Lucas Oil Indianapolis Raceway Park

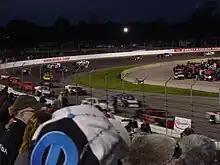
The track in 2008

After an insurance investigation of the pit out opening for the road course, which is located along the left lane wall of the drag strip, the insurance carrier demanded the pit out be closed off with a permanent concrete wall. This effectively meant closing the road course for competition purposes, as there is no other area on the current track layout suitable to relocate a viable pit lane. However, club racing and private testing used a section of track that runs parallel to the backstretch of the oval (Turns 6–8) as a makeshift pit, although enough section of the return road for the drag strip could also be used if realigned. The last SCCA club road race was held in 2007. The road course surface is in disrepair and very bumpy, and would need improvement to be of use again. There are plans to redesign and renovate the road course, but track officials say it is a long term goal.